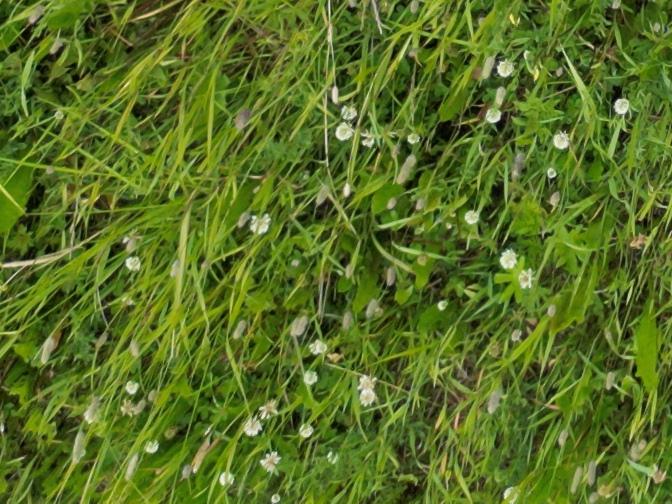
Flowers visible: yarrow flowers, yarrow flowers